Luis del Alcázar

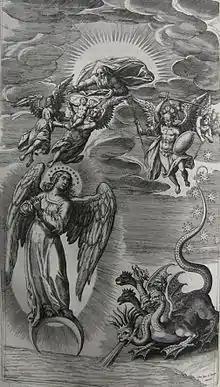
Illustration from the "Vestigatio", showing the Woman of the Apocalypse.

He is known for his "Vestigatio arcani sensus in Apocalypsi" (1614) published after his death, putting forward what would later be called a preterist view of Biblical prophecy, in commentary on the "Book of Revelation"; his work is regarded as the first major application of the method of interpretation of prophecy by reading in terms of the author's contemporary concerns. His view was that everything in the Apocalypse, apart from the three final chapters, referred to events that had already come to pass when John of Patmos was writing. He attacked Joachim of Fiore, in particular, for millenarianism. The book's illustrations were after Juan de Jáuregui y Aguilar, who produced a series of 24 designs on the Apocalypse. He suggested that 2 Esdras was later than "Revelation", and borrowed from it.